Tumu Crisis

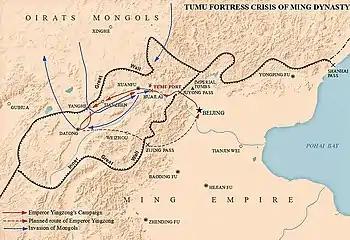
Map showing the Tumu campaign, 1449

The Crisis of the Tumu Fortress, also known as the Tumu Crisis, or the Jisi Incident, was a border conflict between the Oirat Mongols and the Ming dynasty. In July 1449, Esen Taishi, leader of the Oirat Mongols, launched a large-scale, three-pronged invasion of China. Despite having capable generals, Emperor Yingzong of Ming, under the influence of eunuch Wang Zhen who dominated the Ming court at the time, made the decision to personally lead his armies into battle against Esen. On 1 September, the Ming army suffered a crushing defeat at the hands of the much weaker Mongols, and the emperor was captured. This defeat was one of the biggest military failures in the Ming dynasty's three centuries of existence, and it was largely attributed to the poor leadership of the their army.